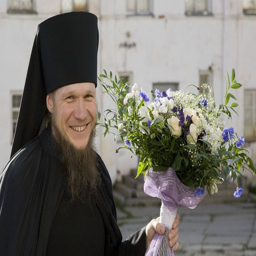
waiting with flowers for person .